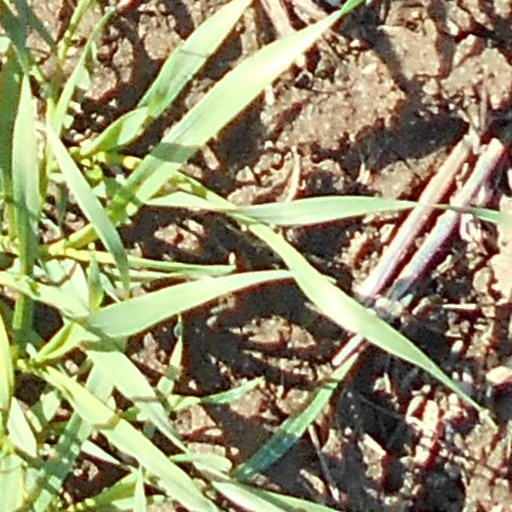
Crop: wheat